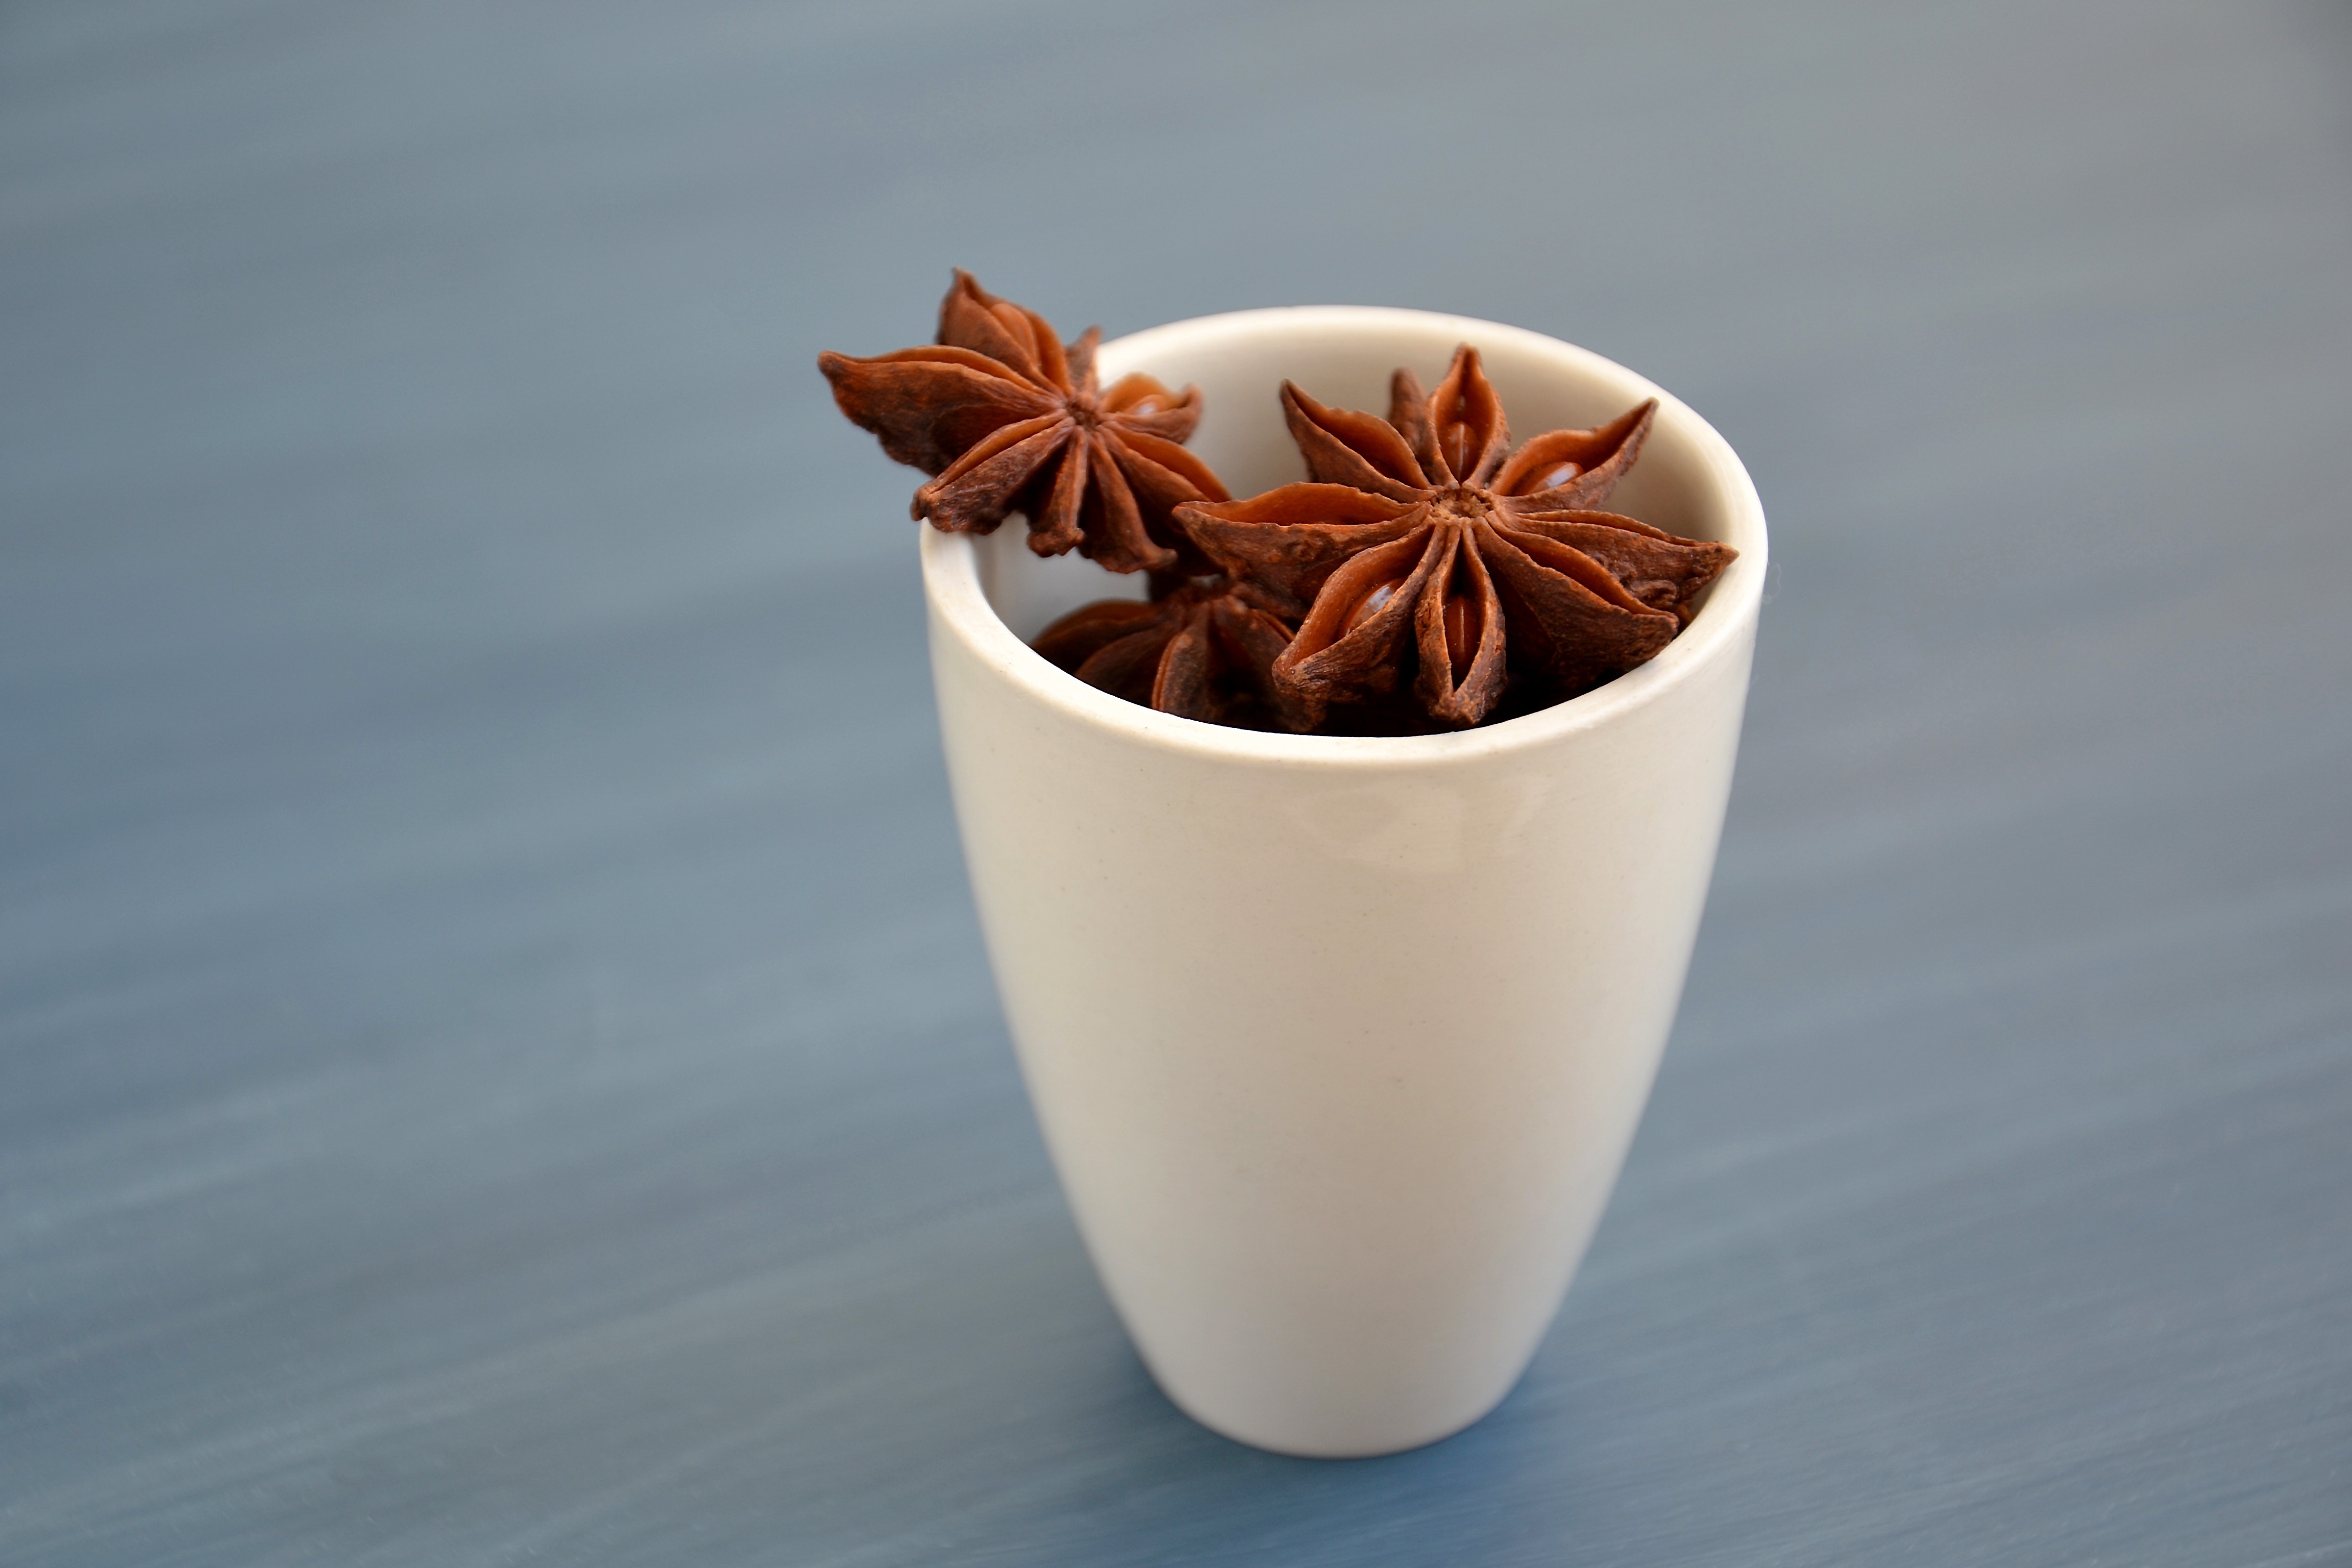
star anise, anise, cup, coffee cup, cinnamon, plant, tableware, spice, food